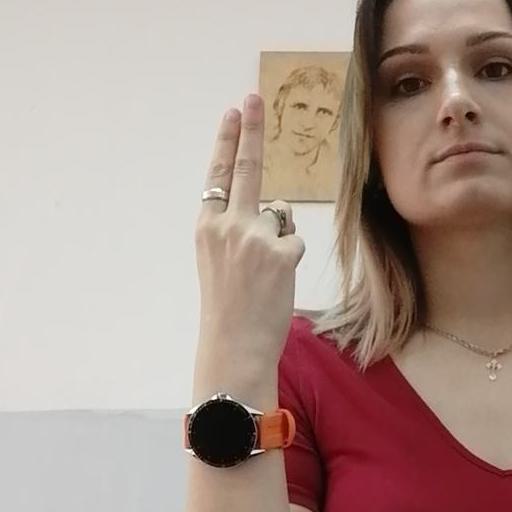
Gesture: two_up_inverted